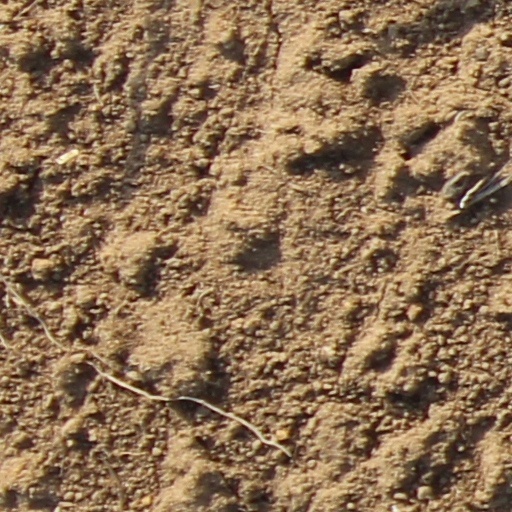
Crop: wheat